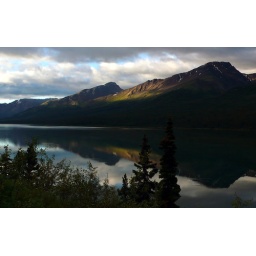
cold fish lake in spatsizi wilderness